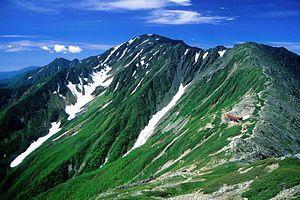
Le mont Aino est une montagne du Japon située dans le centre de l'île de Honshū, à la frontière entre les préfectures de Shizuoka et de Yamanashi. Elle fait partie des 100 montagnes célèbres du Japon.